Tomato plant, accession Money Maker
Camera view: tilt-top (135 deg); turntable rotation: 240 degrees
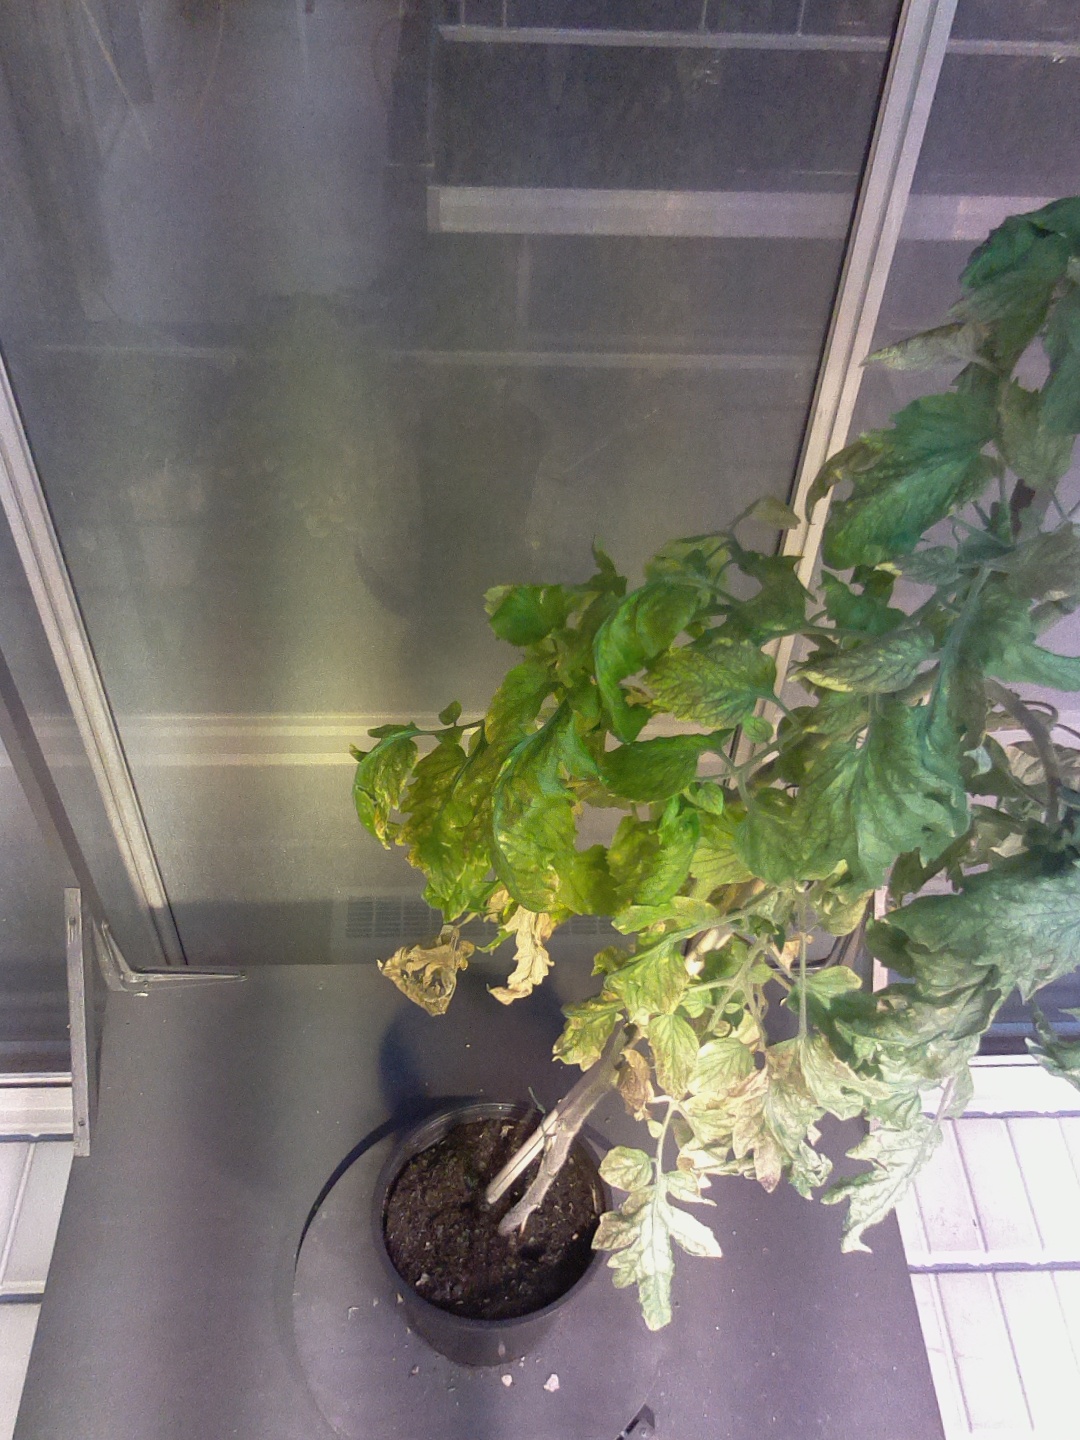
BBCH growth stage 78: 80% -90% of final fruit size